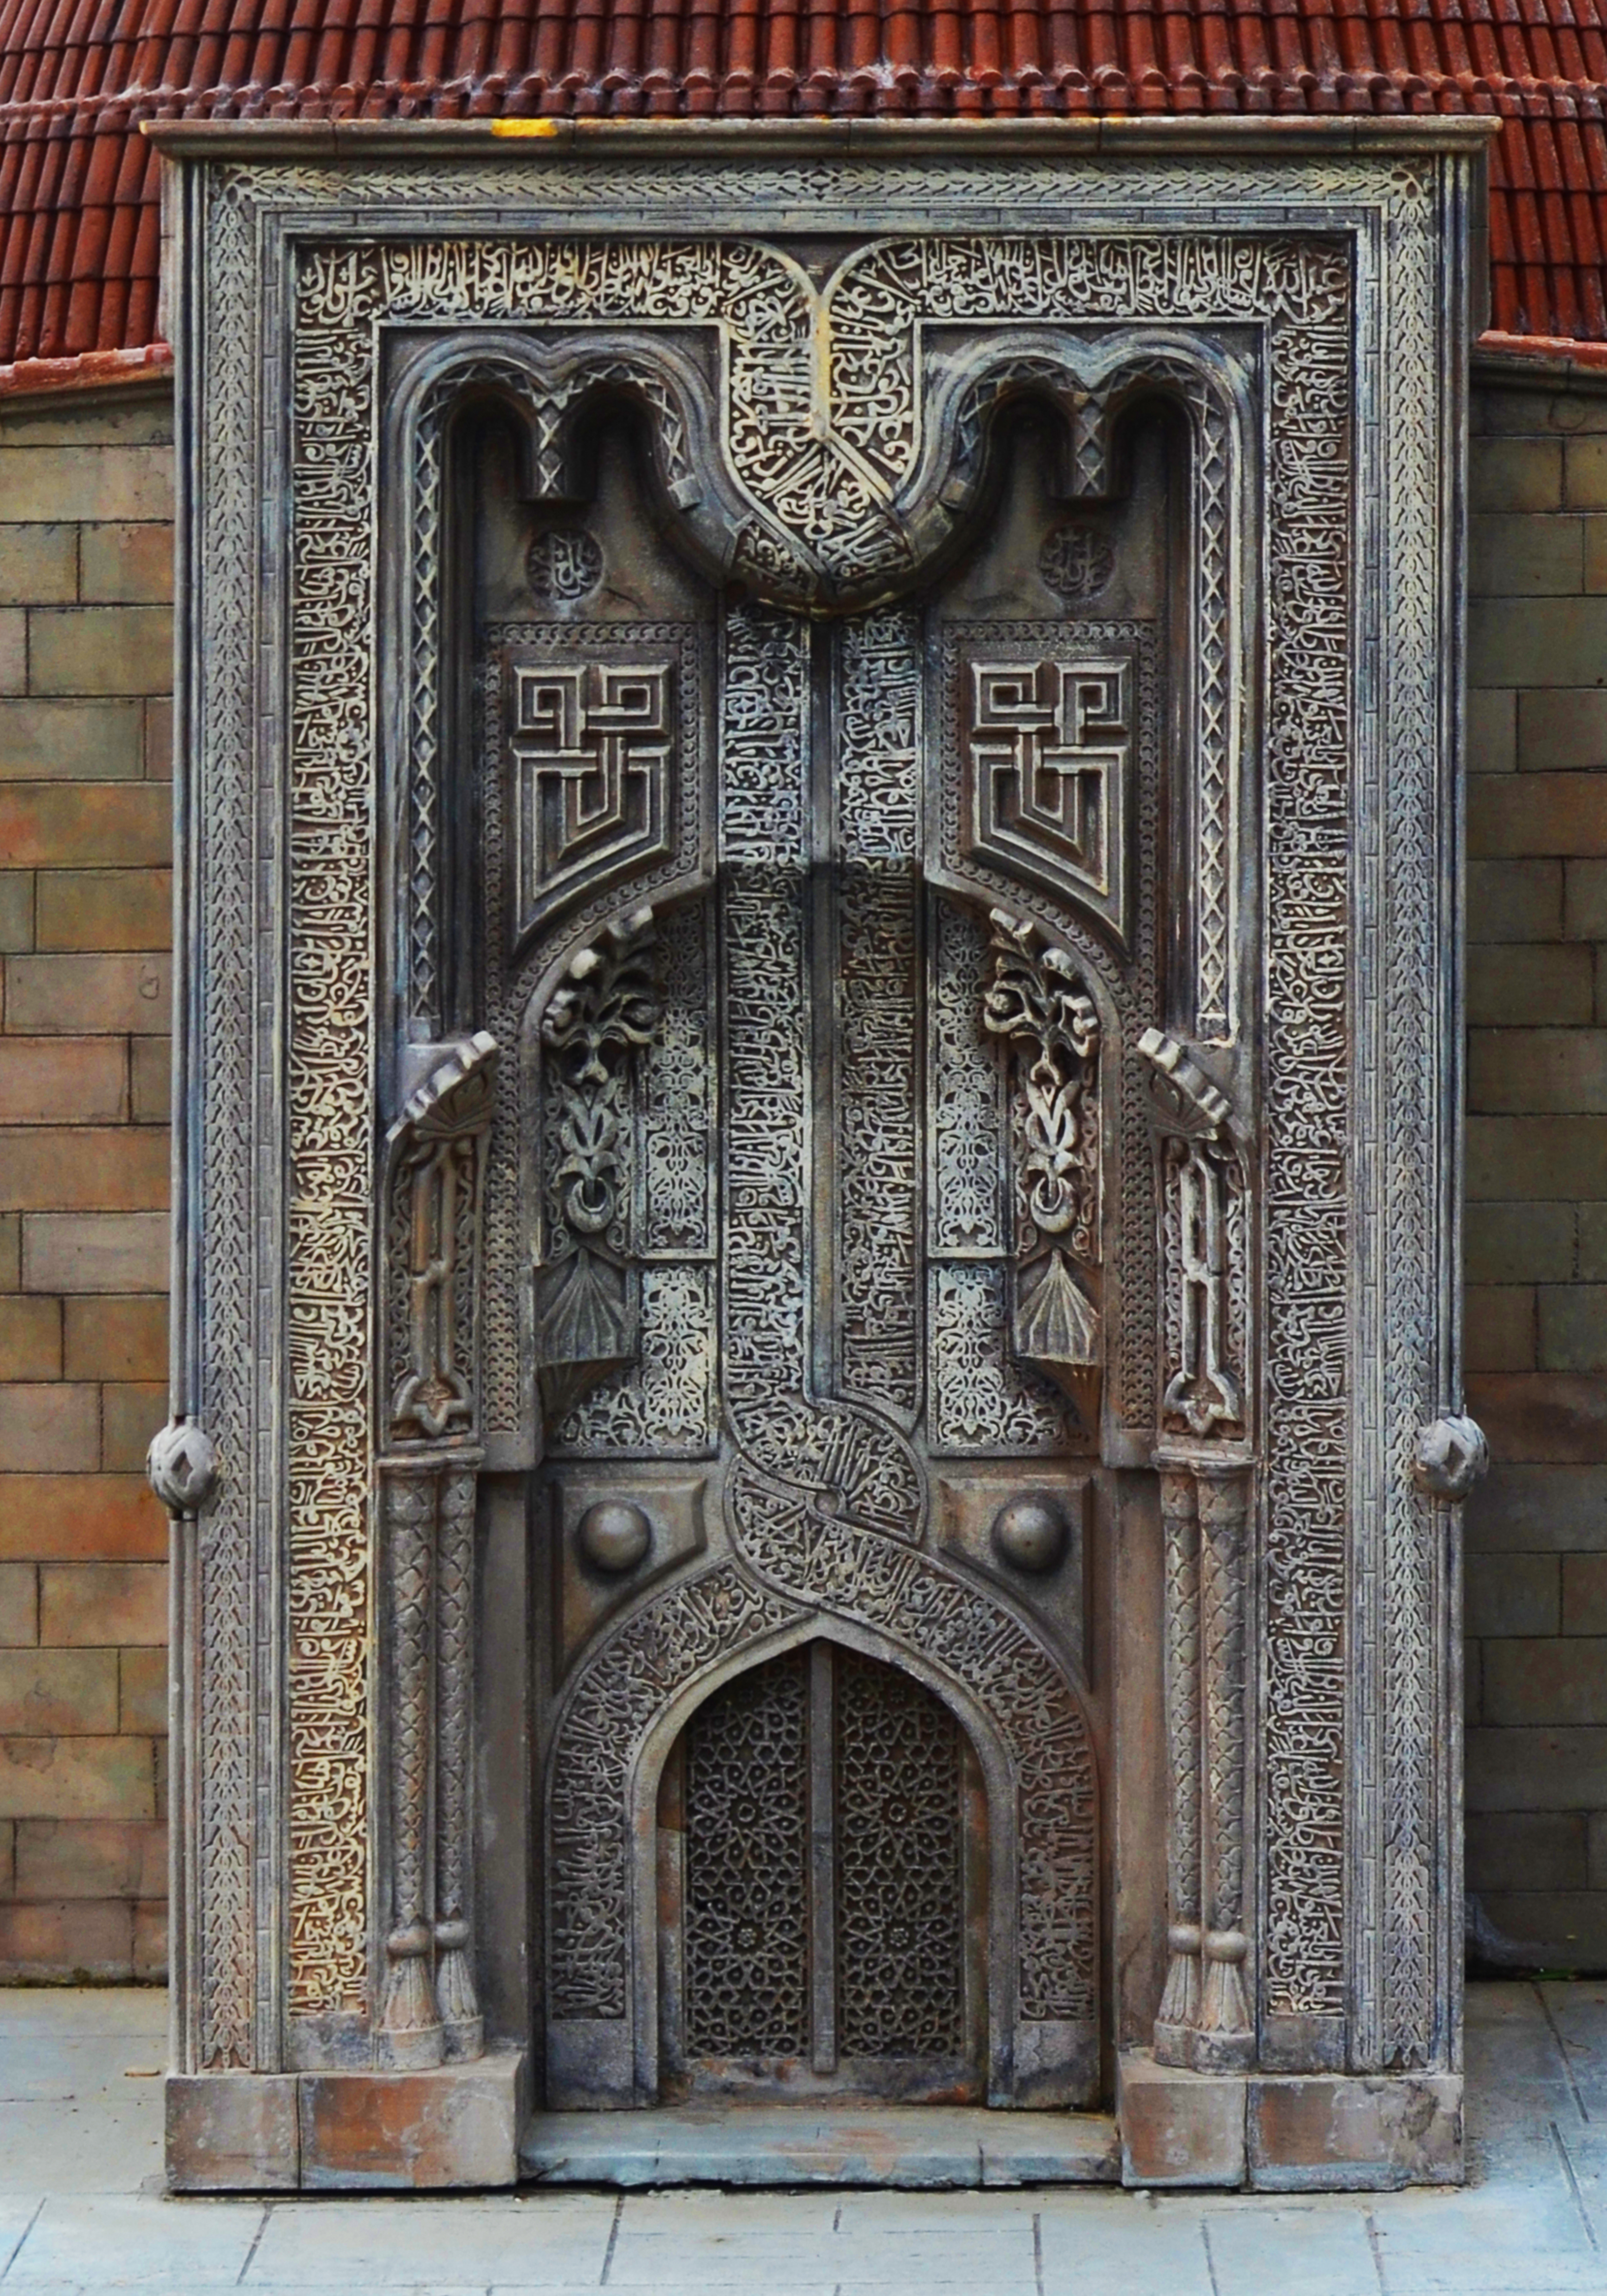
natural, stone carving, holy places, carving, door, arch, architecture, facade, relief, wood, medieval architecture, building, history, visual arts, art, brickwork, symmetry